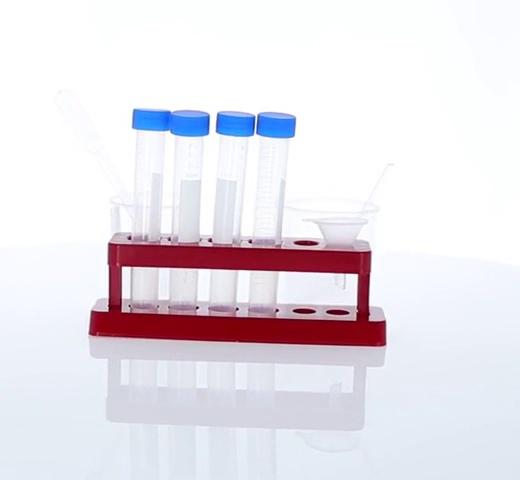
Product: Hey! Play! Kids Science Kit-Lab Set to Create Solutions, Litmus Paper, & More-Great Fun & Educational Stem Learning Activity for Boys & Girls
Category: Toys & Games | Learning & Education | Science Kits & Toys
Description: Stem activity- The science kit is a fantastic STEM science, technology, engineering, Math learning toy that will help your kids understand the concepts of mixing substances like acid and alkaline liquids and making things like litmus paper.
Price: $8.99
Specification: ProductDimensions:8.8x6.3x2inches|ItemWeight:7ounces|ShippingWeight:10.2ounces(Viewshippingratesandpolicies)|ASIN:B07G38D45X|Itemmodelnumber:80-YC-134|Manufacturerrecommendedage:6-12years